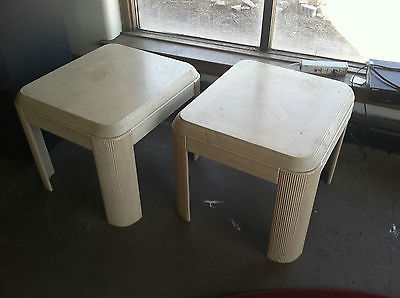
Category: table